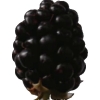
Label: blackberry